Ovidiu Constantinescu

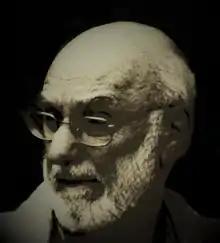

Ovidiu Constantinescu (1933 – January 23, 2012) was a Romanian mycologist known for his work on the taxonomy of the Peronosporales.